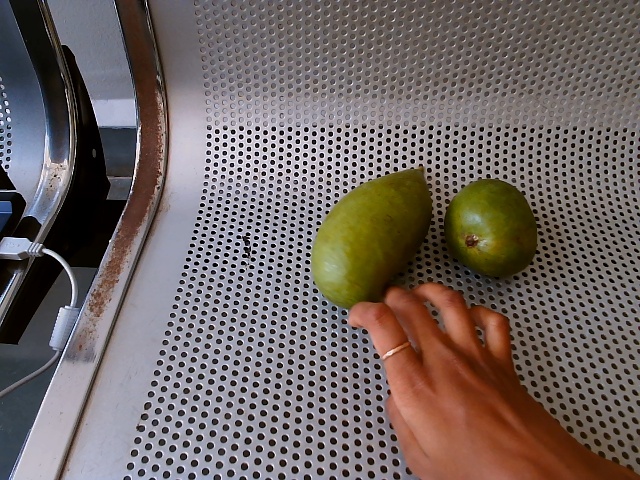
Label: Raw_Mango